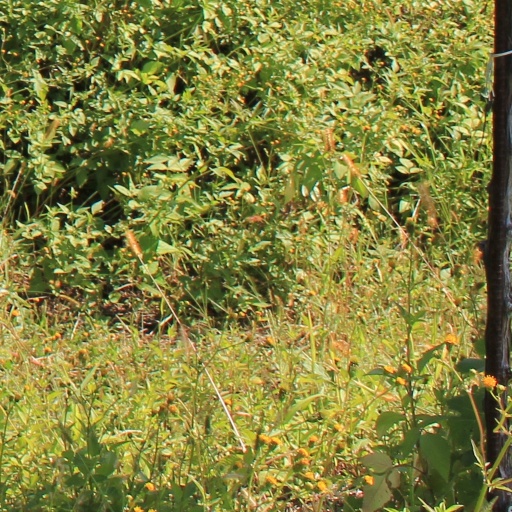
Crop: grape